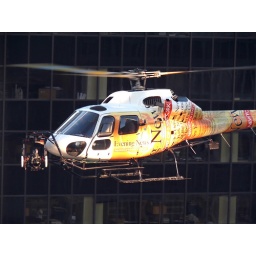
Fantastic Four 2, the Silver Surfer, movie set outside my office window in Vancouver, Canada